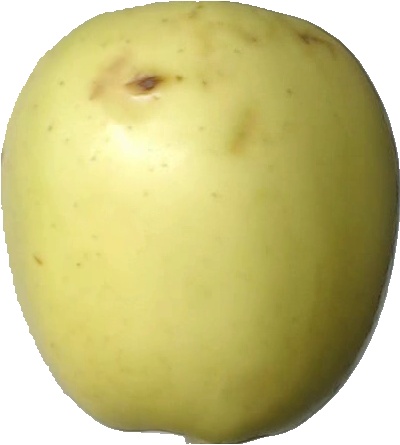
Label: apple_golden_2